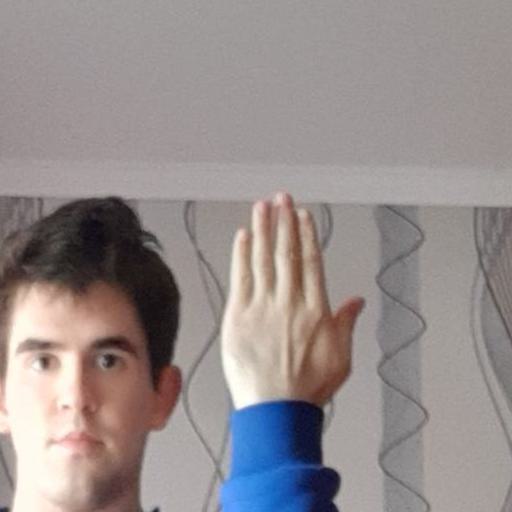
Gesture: stop_inverted